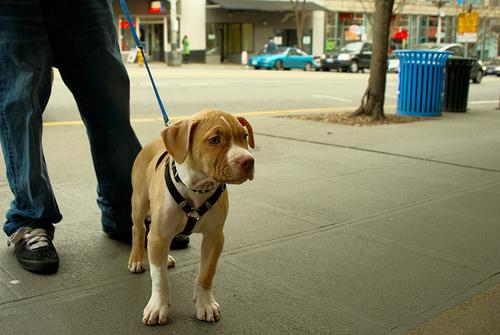
Breed: american pit bull terrier